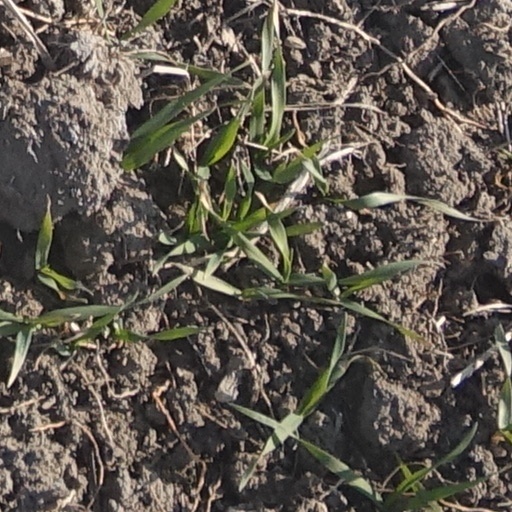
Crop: wheat